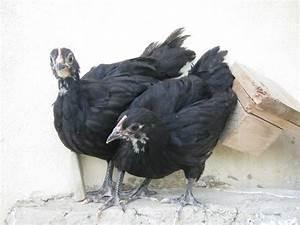
chicken